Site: brandenburg
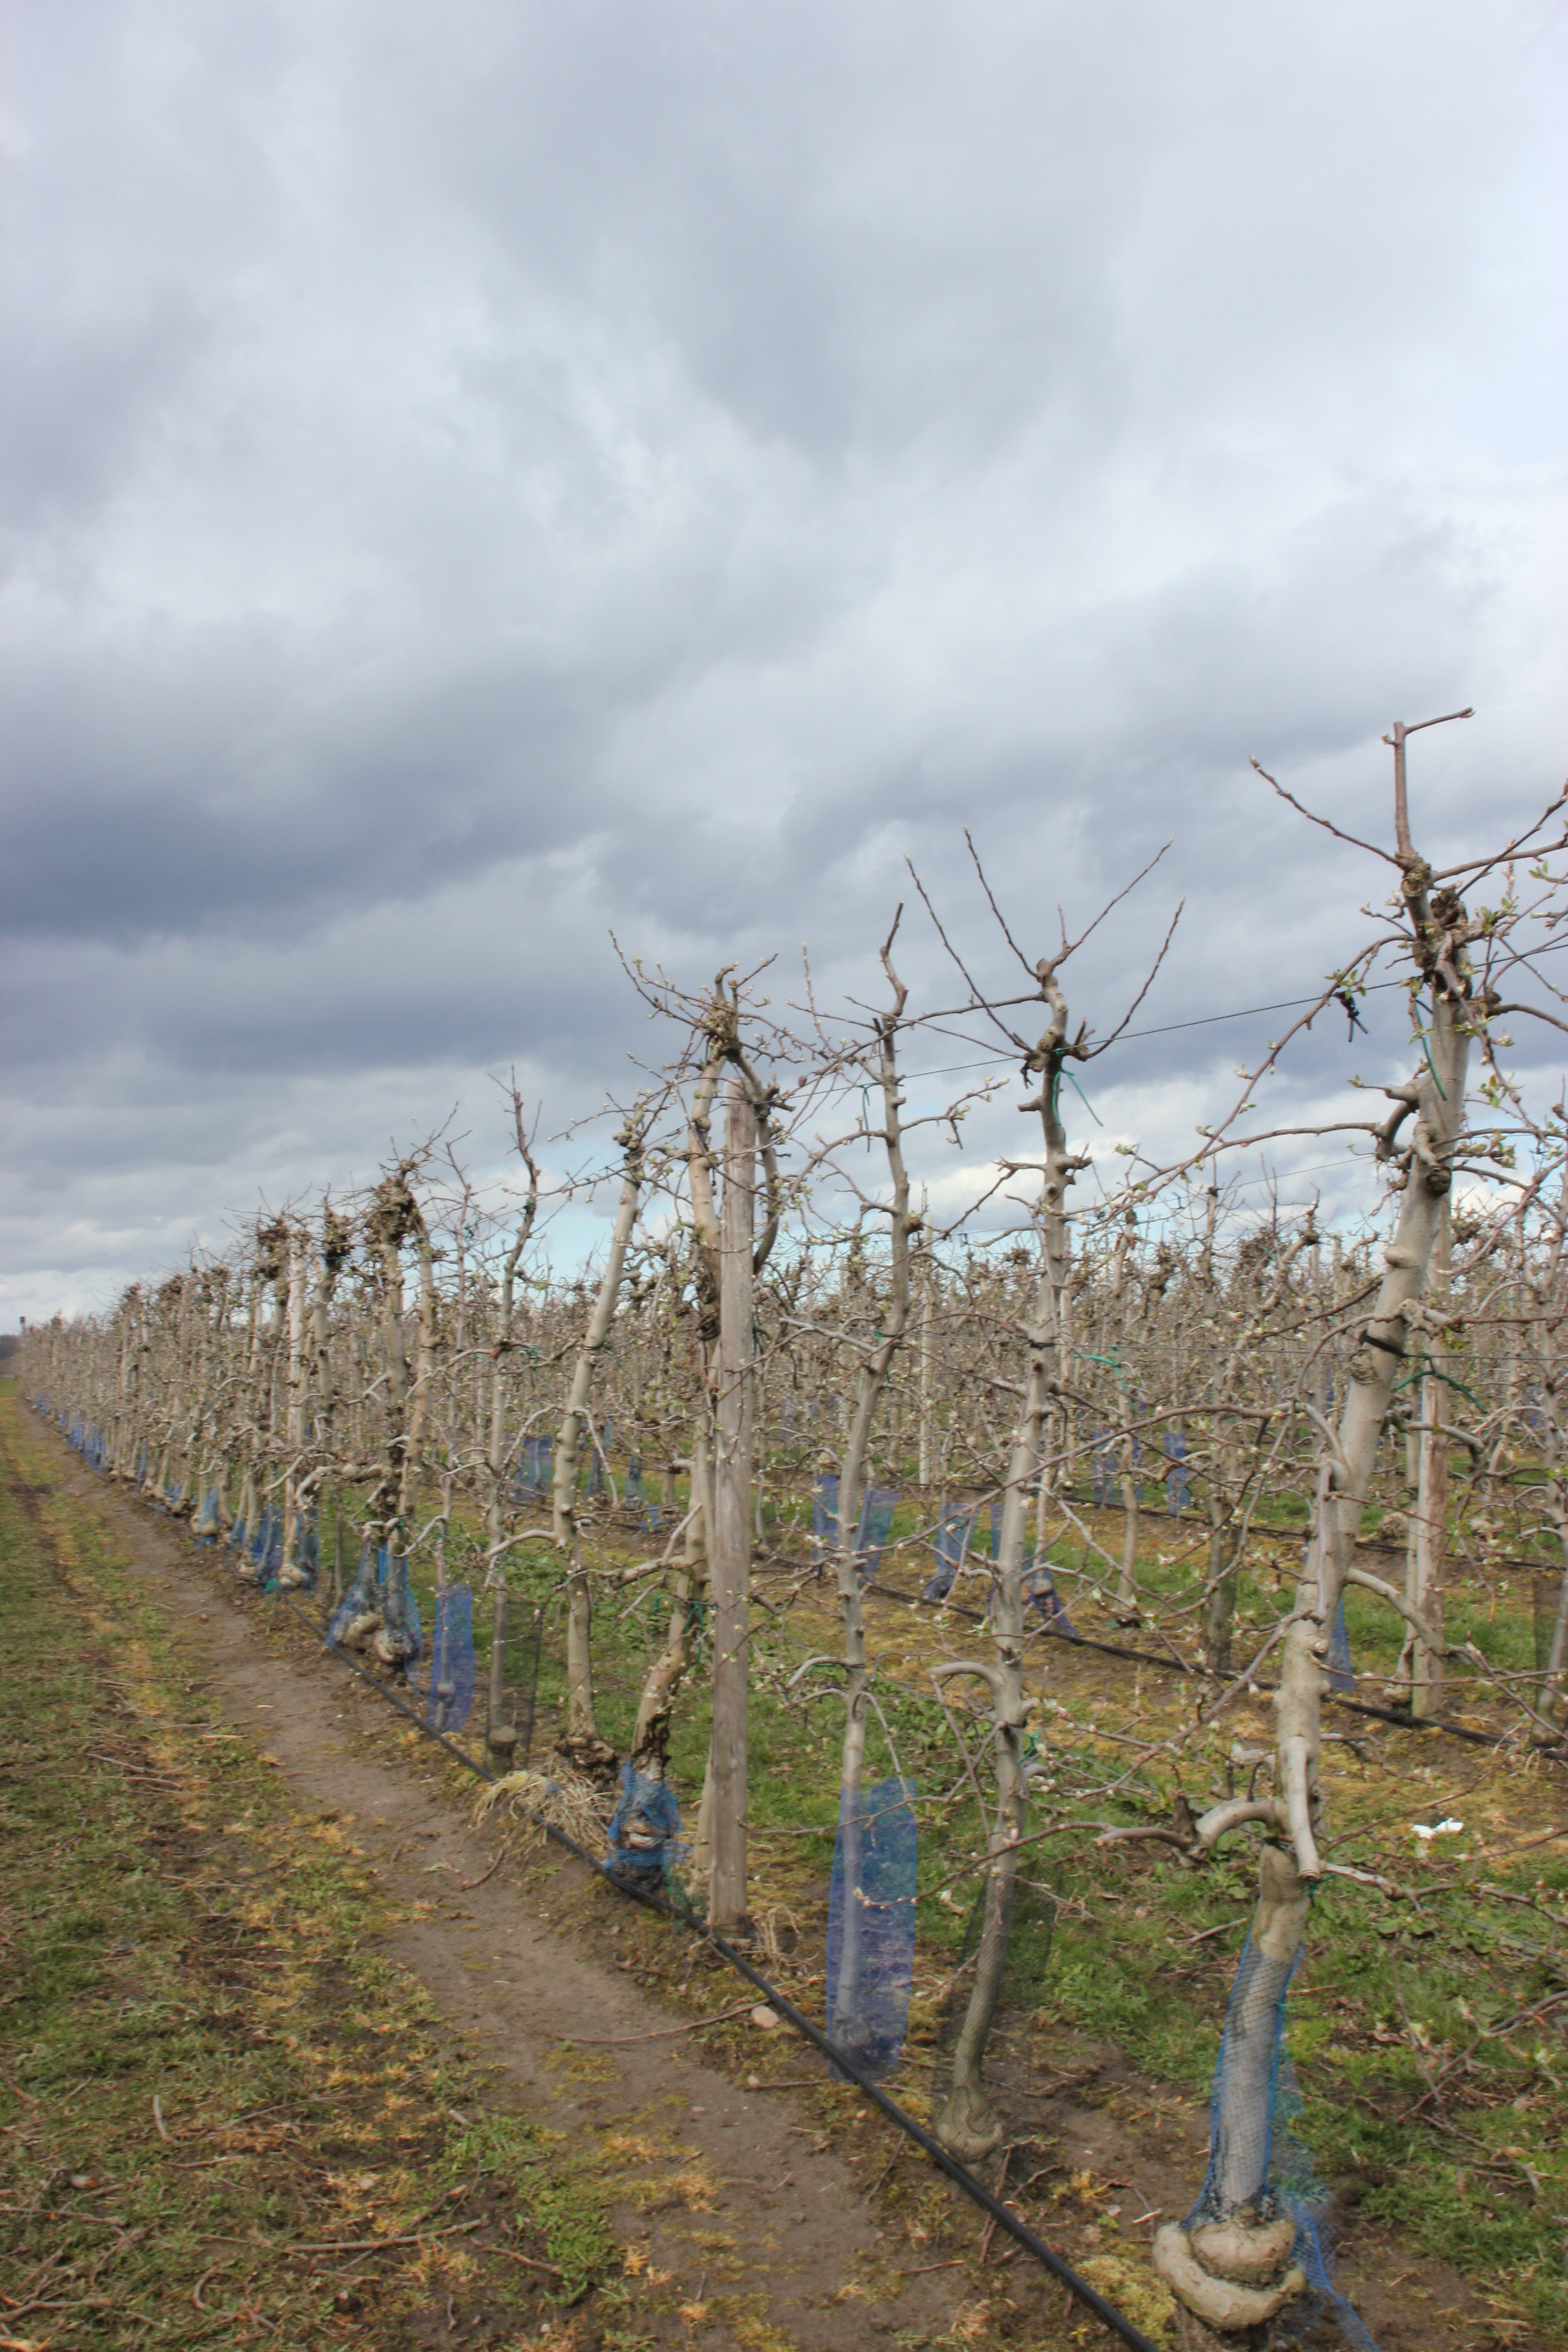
Growth stage (BBCH 55): Inflorescence emergence